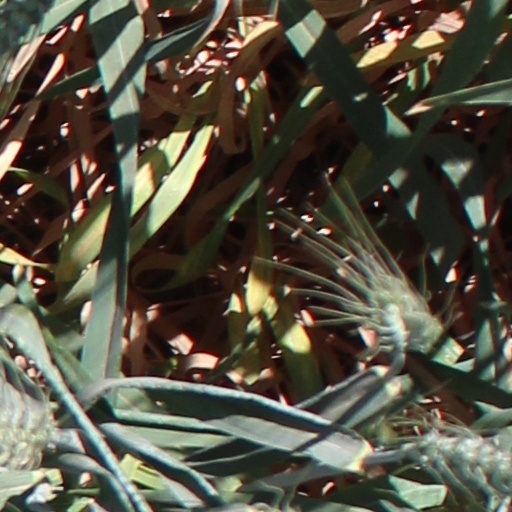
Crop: wheat